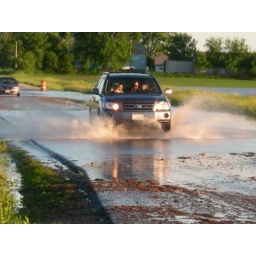
there's a lot of water on the road, and the water was flowing onto the road as we drove over it...